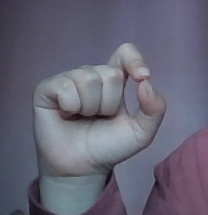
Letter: fa